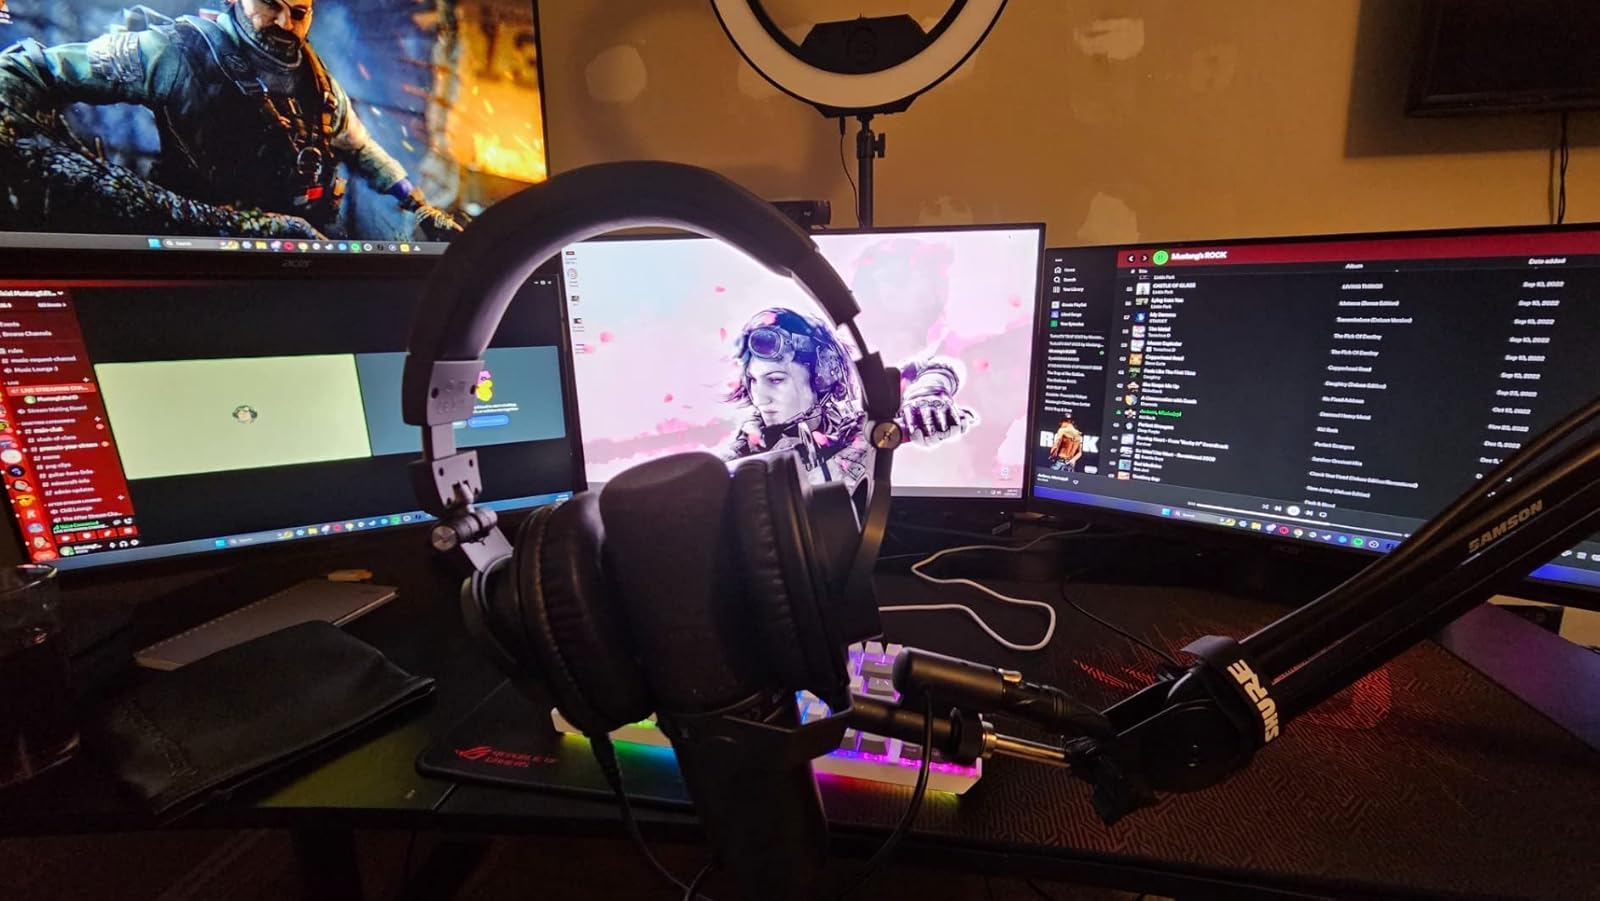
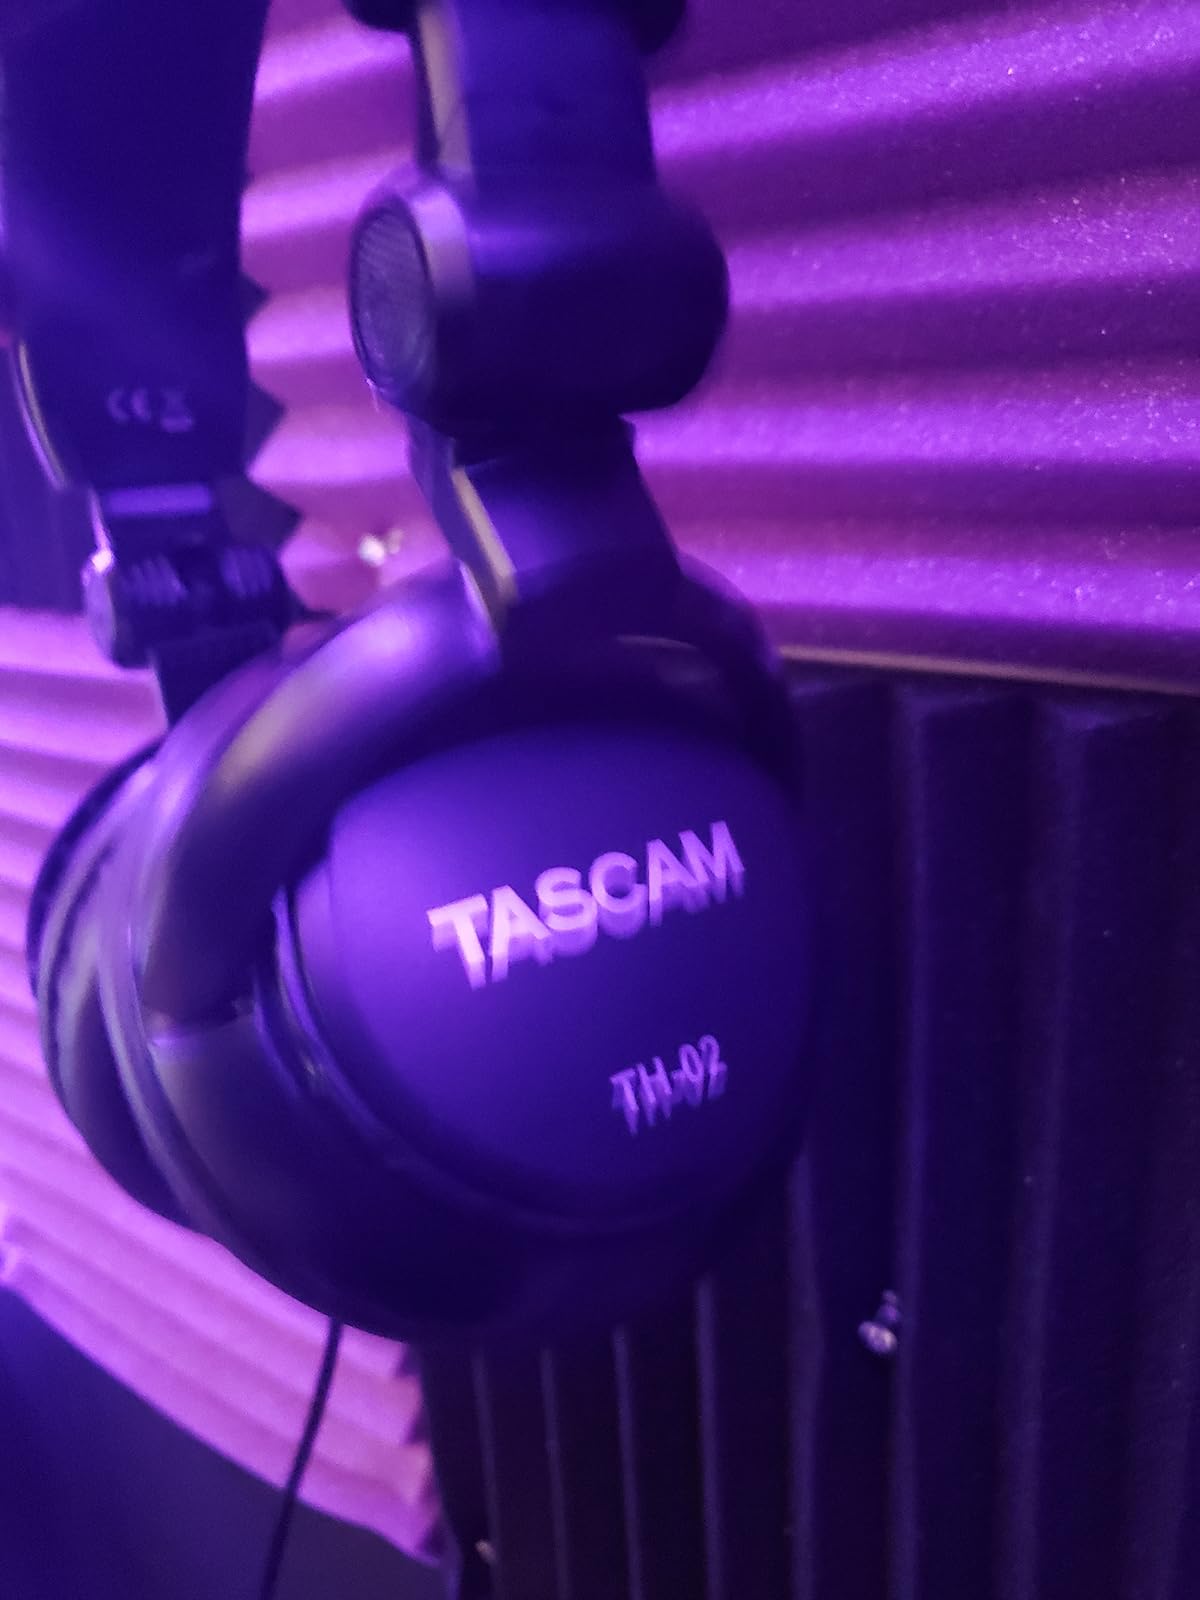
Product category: headphones
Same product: no